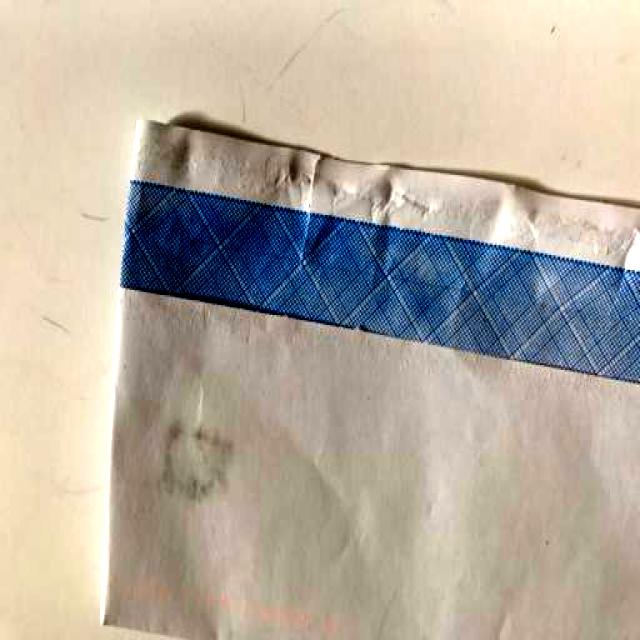
Label: Paper